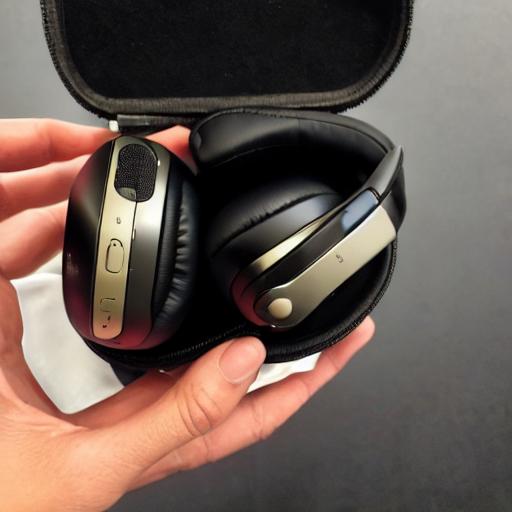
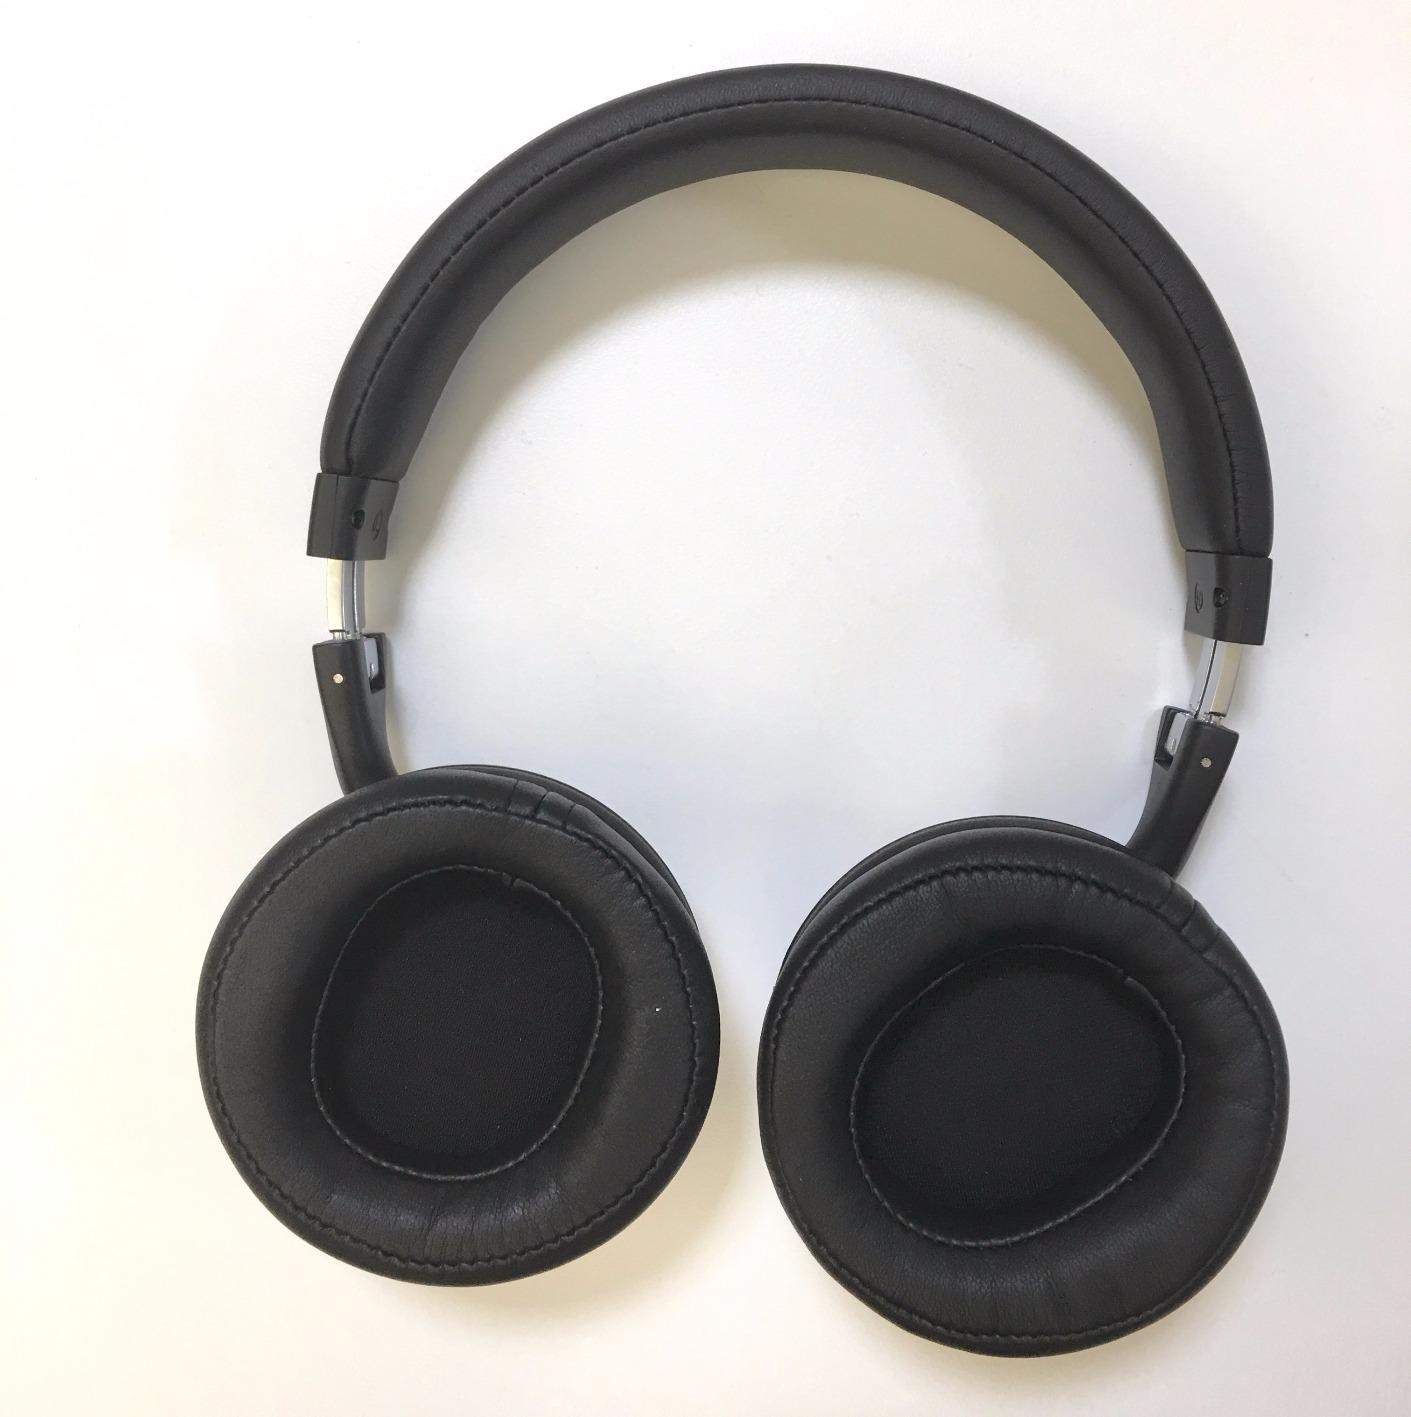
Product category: headphones
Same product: no